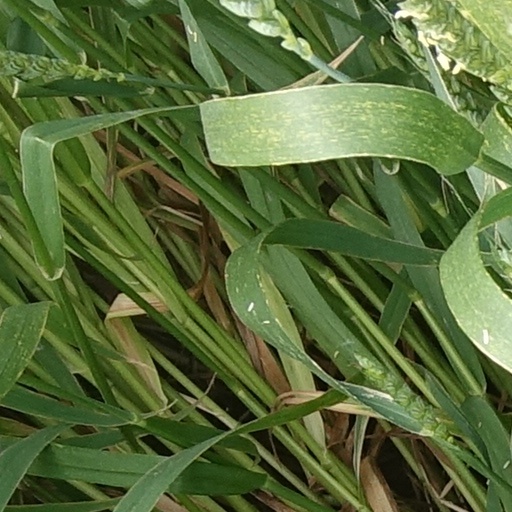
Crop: wheat